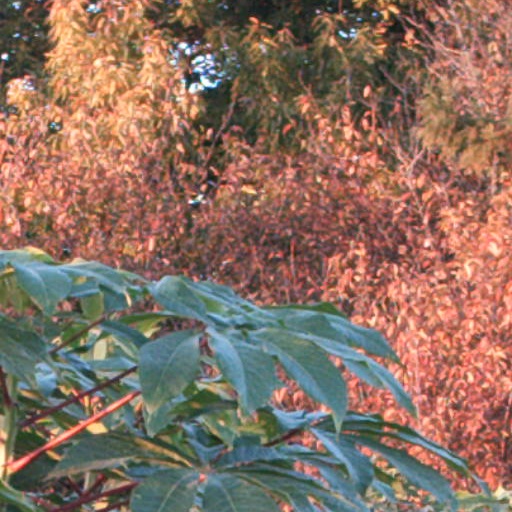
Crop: cassava